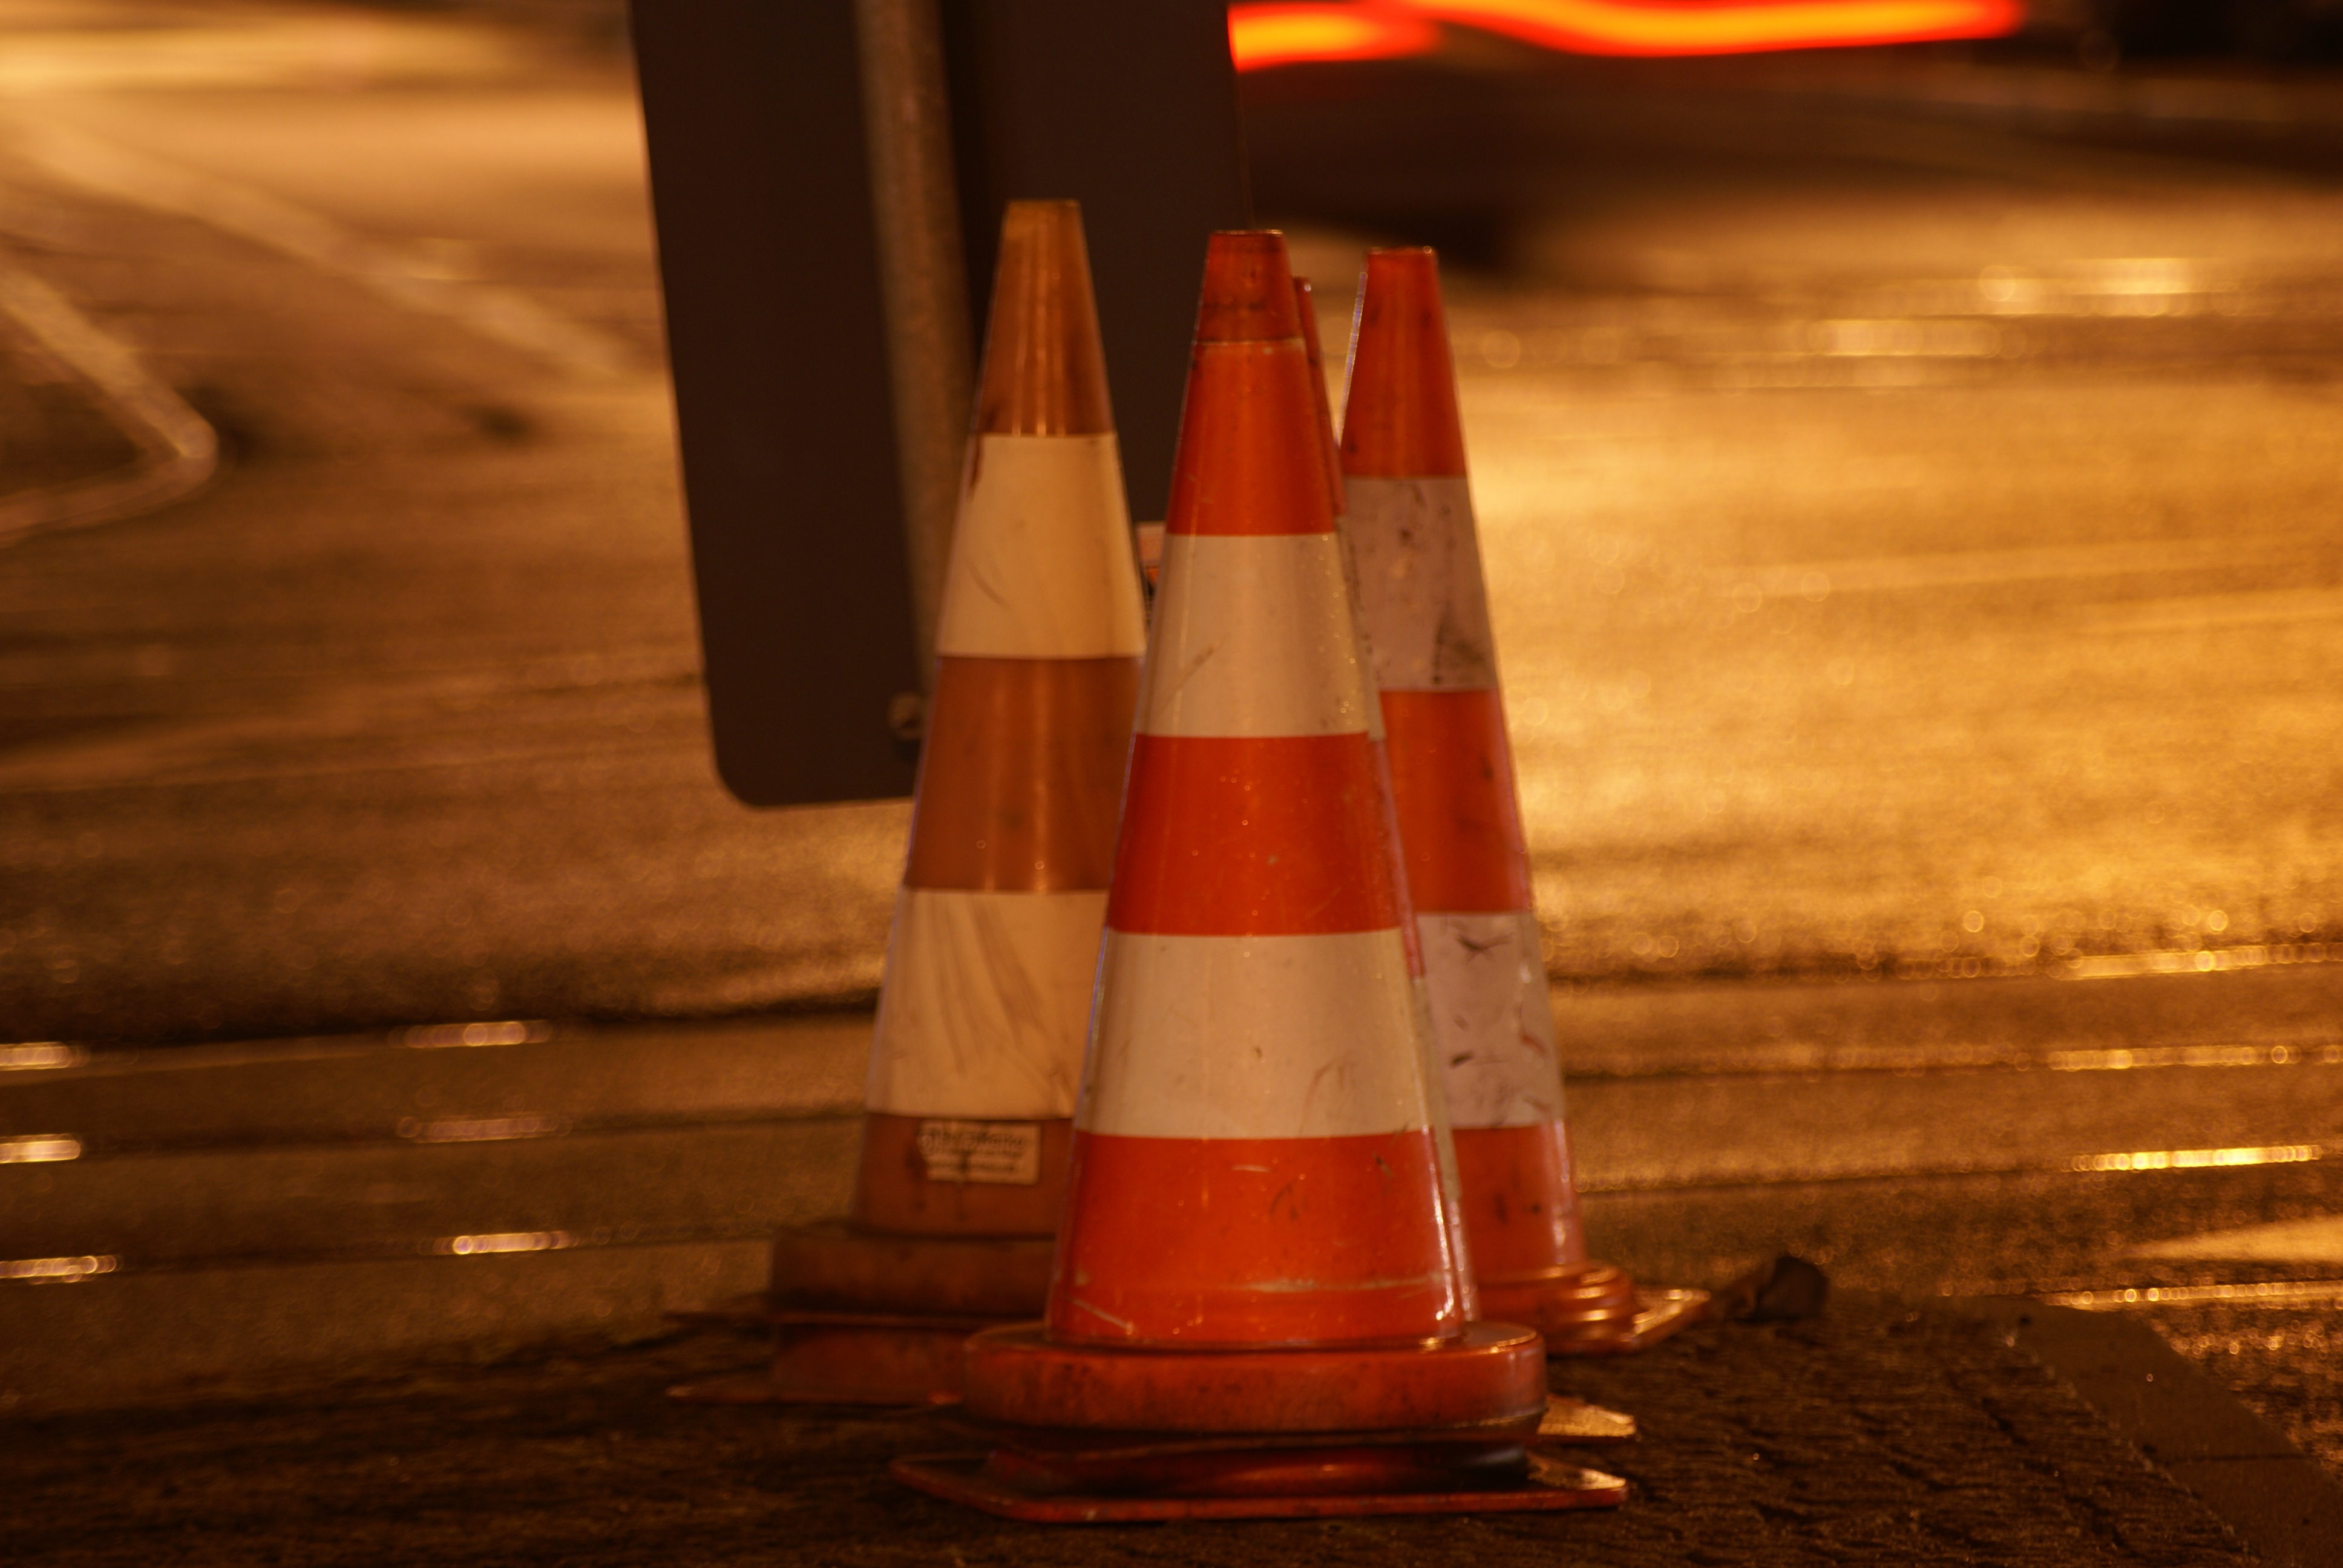
light, wood, white, traffic, night, red, color, hat, drink, darkness, lighting, warning, shape, traffic cone